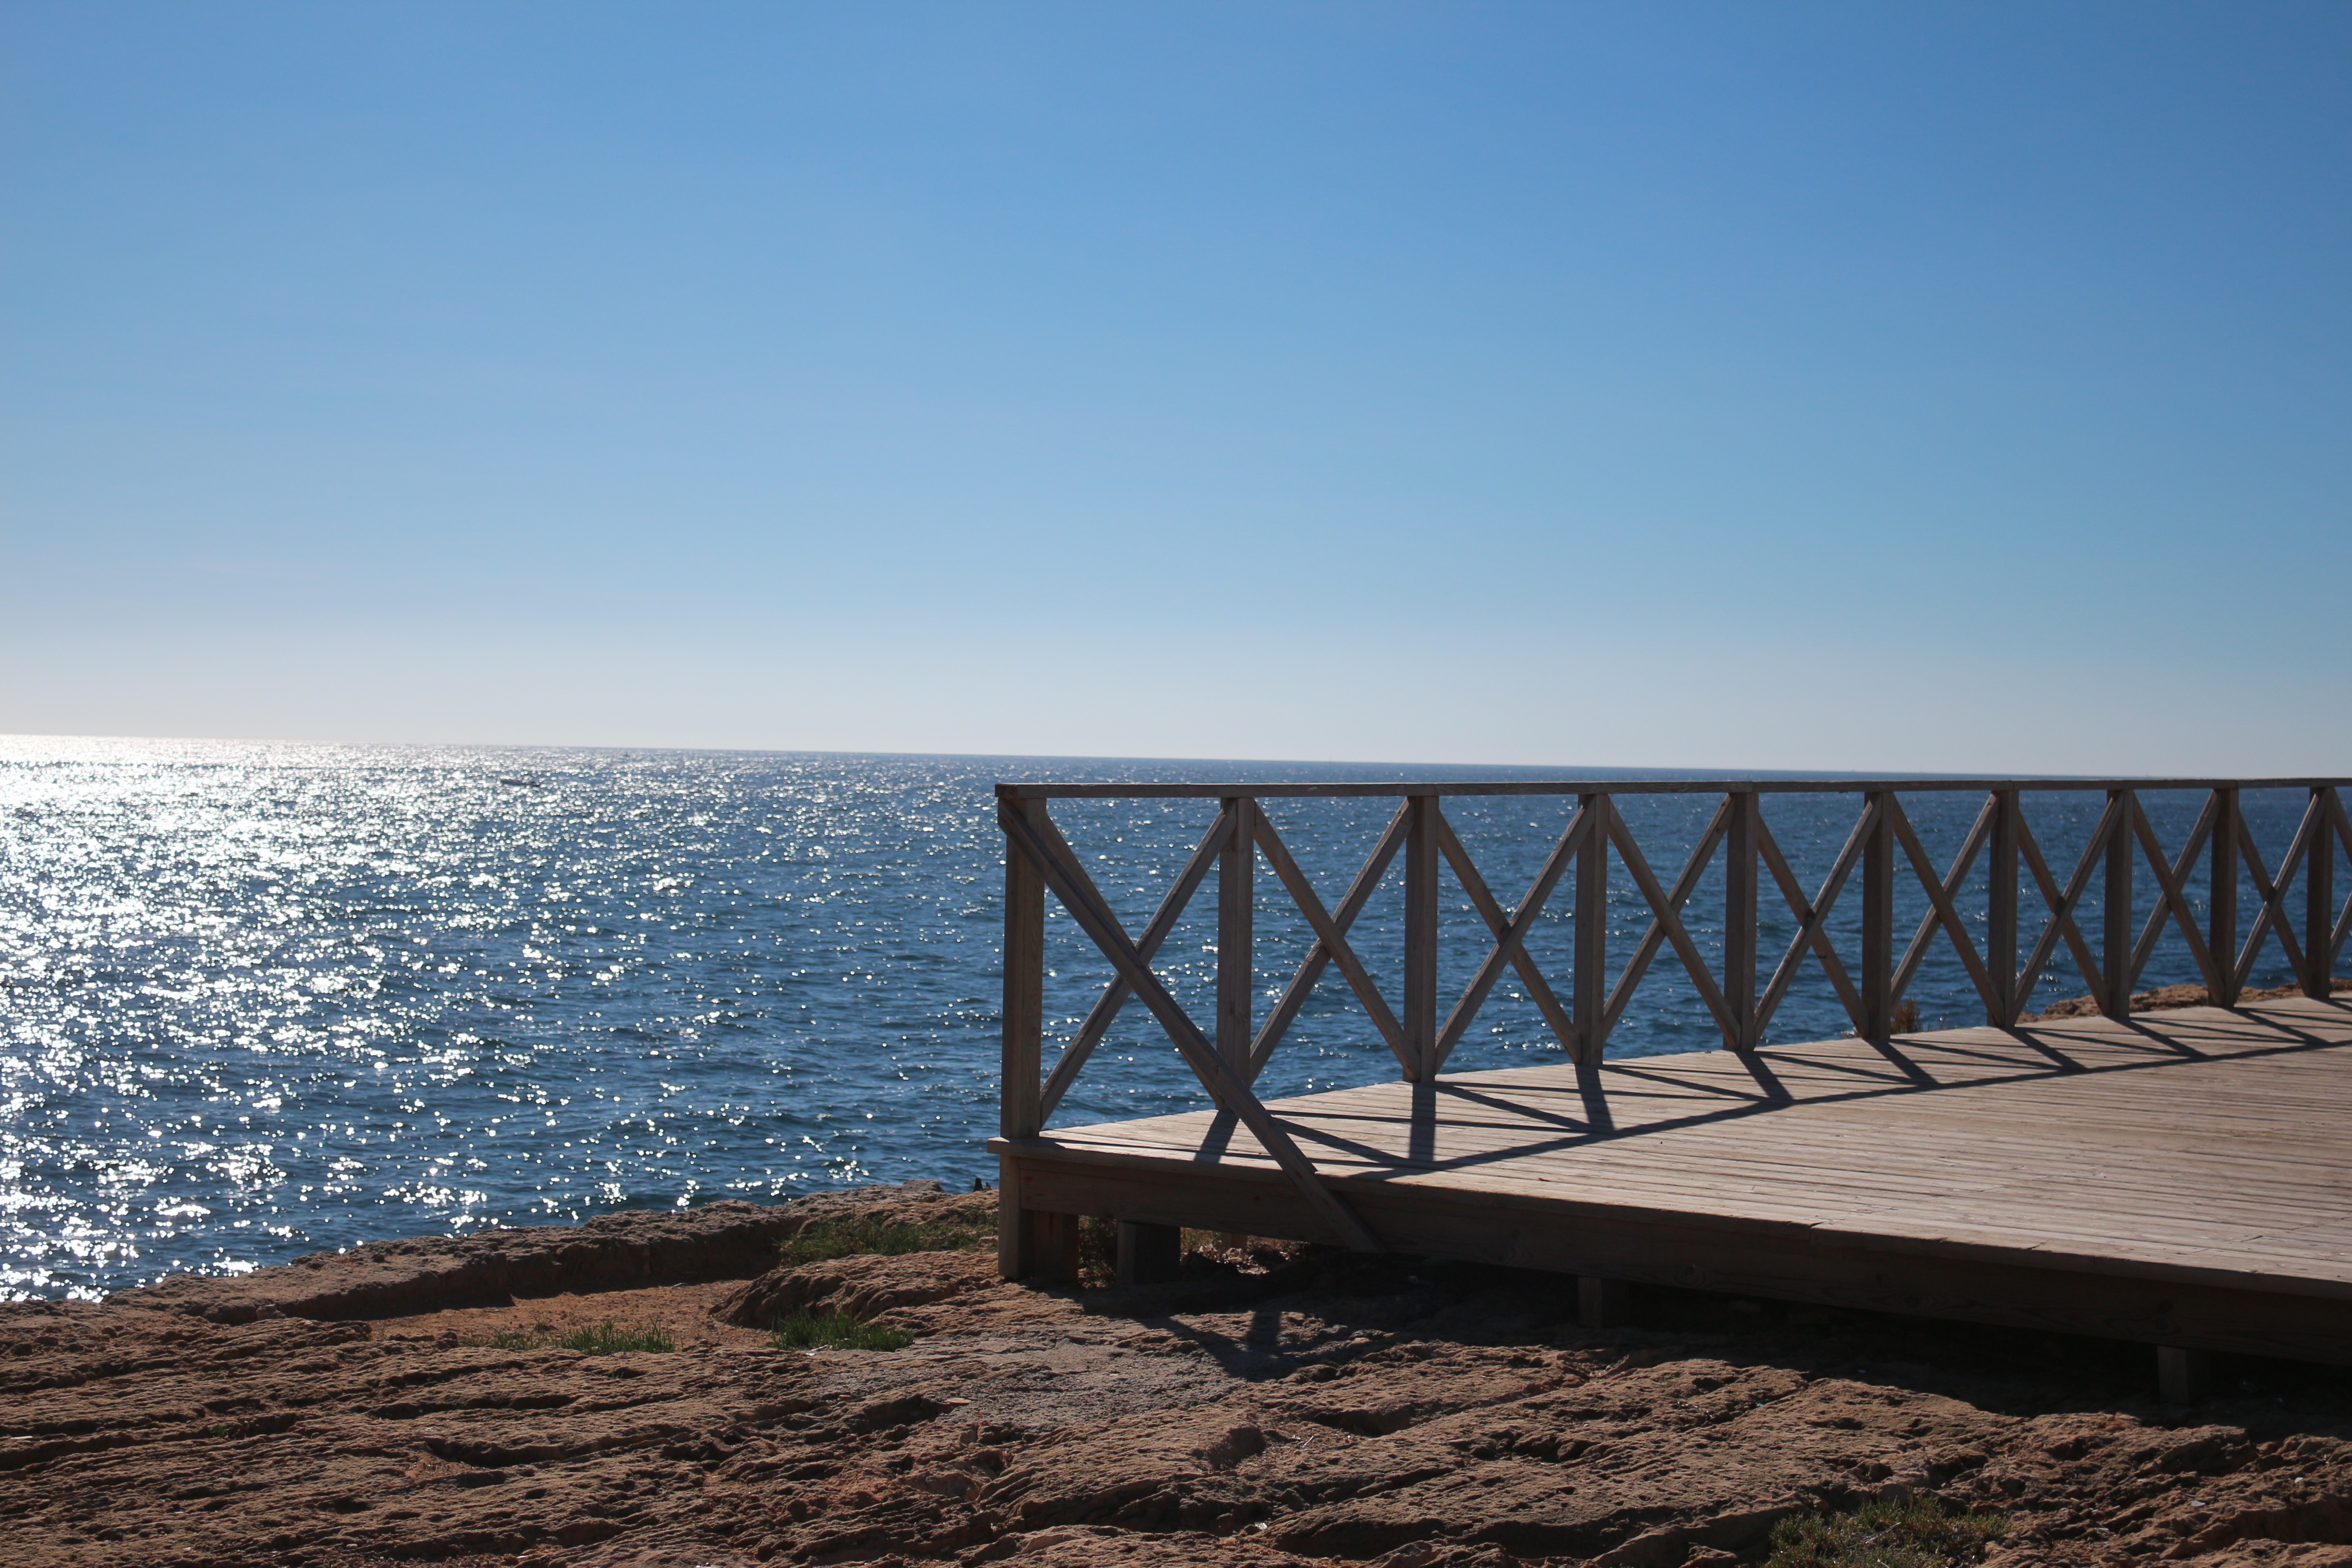
beach, landscape, sea, coast, sand, ocean, horizon, shore, pier, walkway, summer, vacation, mediterranean, holiday, bay, body of water, mallorca